1910 Walthamstow by-election

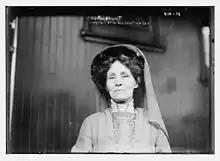
Emmeline Pankhurst, whose Women's Social and Political Union opposed Simon's re-election

Constituency boundaries had not been revised since 1885, so this growth had left Walthamstow's electorate one of the largest in England. The number of voters had nearly quadrupled, from 11,233 in 1885 to 39,117 in 1910;